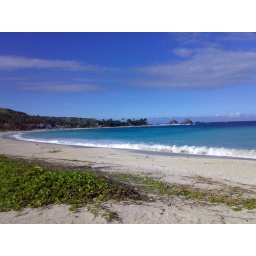
A hidden white beach resort in Pagudpud. Shot using my Nokia N73 phone